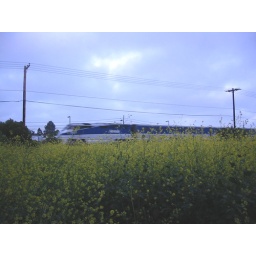
The field near my old house in Carlsbad. Walking to Samy's for dinner